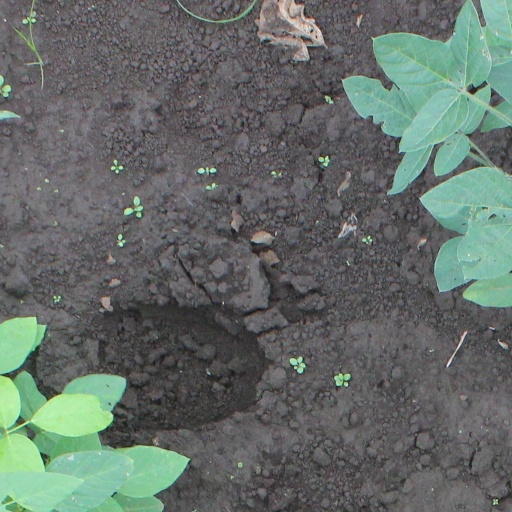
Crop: soybean